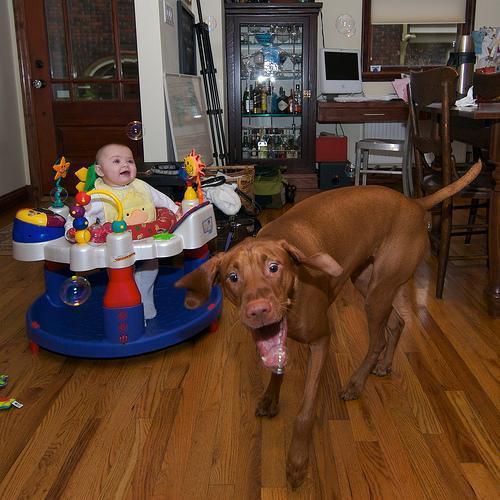
vizsla